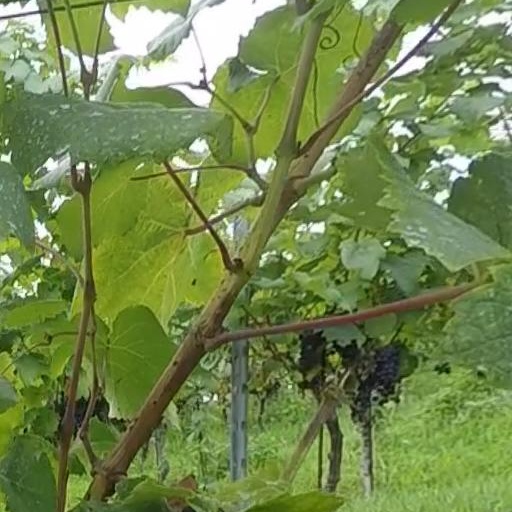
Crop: grape